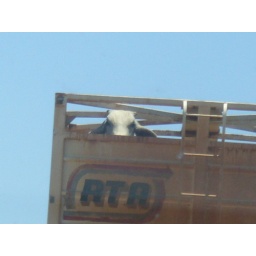
A cow in a big road train along the highway.